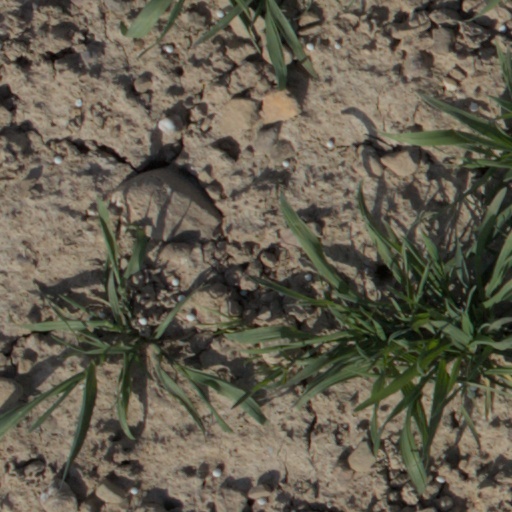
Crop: wheat